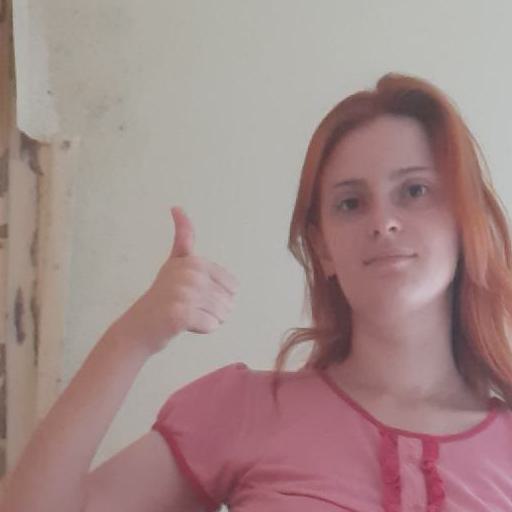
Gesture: like